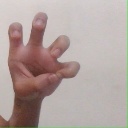
अक्षर: छ